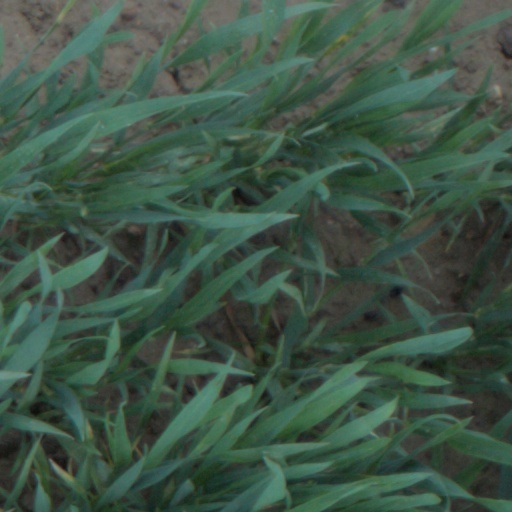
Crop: wheat